Shopski Cove

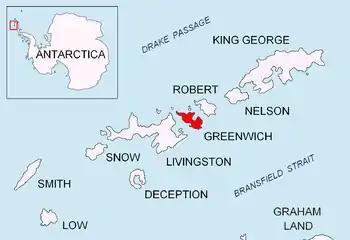
Location of Greenwich Island in the South Shetland Islands

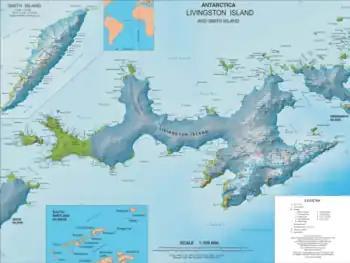
Topographic map of Livingston Island and Smith Island featuring Shopski Cove

Shopski Cove is a 2.6 km wide cove indenting for 1.9 km the southwest coast of Greenwich Island in the South Shetland Islands, Antarctica, between Triangle Point and the westernmost extremity of the moraine spit of Provadiya Hook protecting Yankee Harbour. Shape enhanced as a result of Bravo Glacier’s retreat in the late 20th and early 21st century. The area was visited by early 19th century sealers operating from Yankee Harbour.